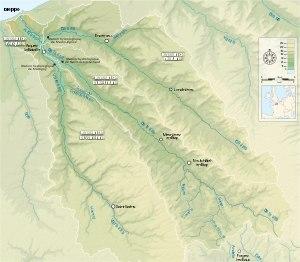
La Béthune est une rivière française, longue de 61 kilomètres, située dans la Seine-Maritime et affluent de l'Arques. Pour le Service d'administration nationale des données et référentiels sur l'eau, la Béthune n'existe pas, l'Arques et la Béthune ne forment qu'un seul et même fleuve, long de 67 kilomètres, mais les ouvrages de géographie, des organismes de gestion de l'eau tout comme les dictionnaires la considèrent comme un cours d'eau indépendant.
L'Eaulne est une rivière normande du pays de Bray et du Petit Caux, longue de 45,5 kilomètres, affluent de l'Arques. Au sein du réseau dendritique qui donne naissance à ce fleuve côtier, l'Eaulne se présente comme le cours d'eau le plus oriental. Sa vallée peu urbanisée, sauf dans sa partie aval, bénéficie d'un environnement préservé et, depuis peu, protégé.
La Varenne est une rivière normande, longue de 40 kilomètres, située en Seine-Maritime et affluent de l'Arques. Elle se présente comme le cours d'eau le plus occidental du réseau hydrographique dendritique formé de la Béthune et de l'Eaulne qui confluent près d'Arques-la-Bataille pour former l'Arques, court fleuve côtier rejoignant la Manche à Dieppe.